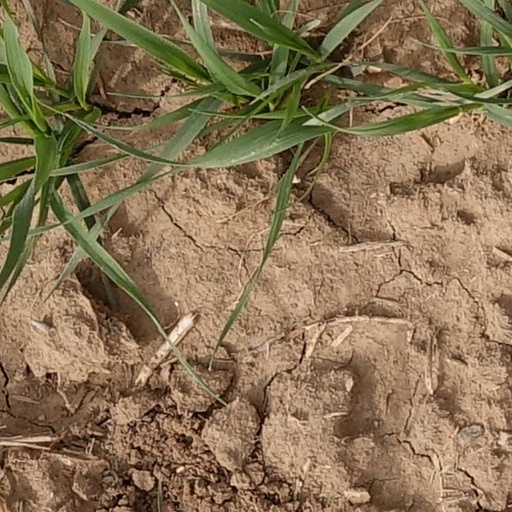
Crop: wheat